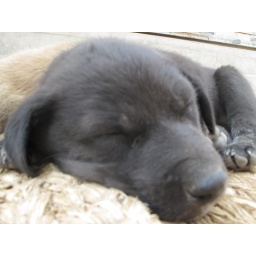
Free puppies everywhere in India just begging to come home with me. Too cute.